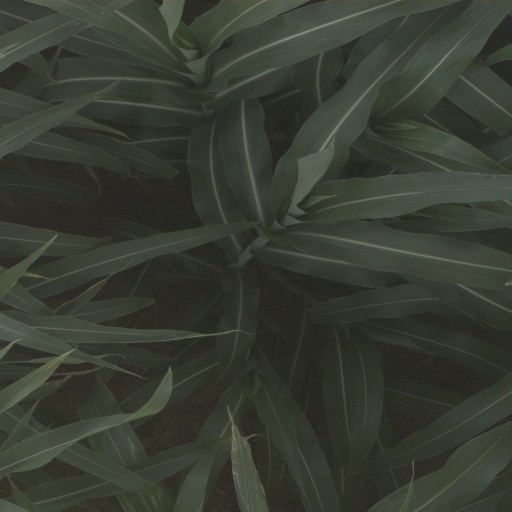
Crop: sorghum